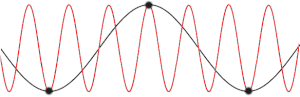
Le terme diffusion Umklapp désigne une réflexion du vecteur d'onde d'un phonon sur la zone de Brillouin. Le phénomène a été découvert par Rudolf Peierls et Wolfgang Pauli en 1929.